Culture of the Church of Jesus Christ of Latter-day Saints

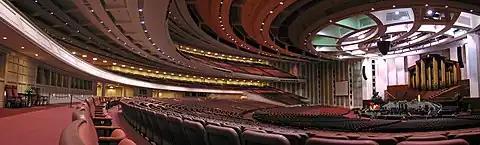
Interior of the LDS Conference Center where the church holds its semi-annual general conference

The LDS Church has a long and rich tradition of public speaking. Public speaking is common for both leaders and other lay members. This speaking tradition continues today. For example, during worship services on the first Sunday of each month, members of the congregation are invited to extemporaneously share their testimonies of the gospel, faith-building experiences, and other uplifting messages with other members of the congregation.